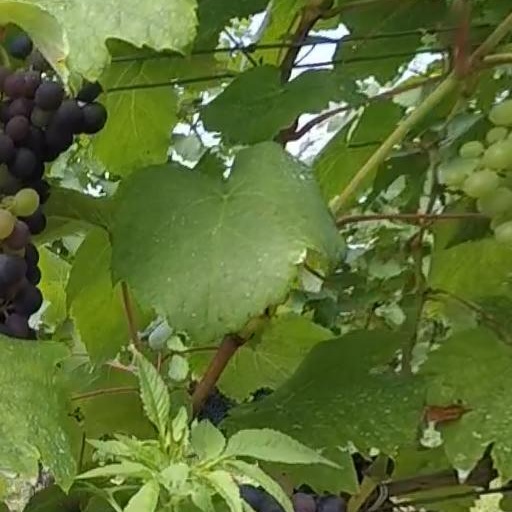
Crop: grape